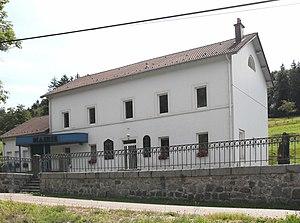
Lamairie de Sapois
Sapois est une commune française située en moyenne montagne dans le département des Vosges, en région Grand Est. Elle appartient aux unité et aire urbaines de La Bresse. Elle fait partie de la Communauté de communes des Hautes Vosges.